Caja Castilla-La Mancha

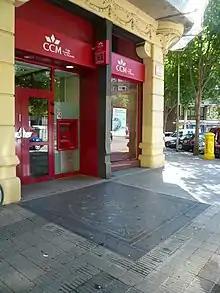

It was created as the result of the merger of three provincial savings banks: "Caja de Ahorros Provincial de Albacete, Caja de Ahorros de Cuenca y Ciudad Real" and "Caja de Ahorros Provincial de Toledo" on June 26, 1992. After the merger, only two savings banks were left with headquarters in the community: Caja Castilla-La Mancha itself and Caja de Guadalajara. In 1999, the possible merger of both entities was discussed, but no agreement was reached.